A Night for Crime

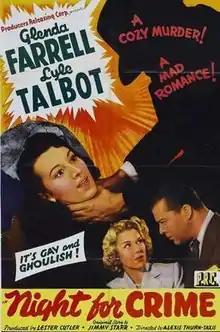
Movie poster

A Night for Crime is a 1943 American Mystery film starring Glenda Farrell and Lyle Talbot. The film is directed by Alexis Thurn-Taxis and was released by Producers Releasing Corporation on February 18, 1943. Murders in a Hollywood film studio baffle a reporter and a PR man.